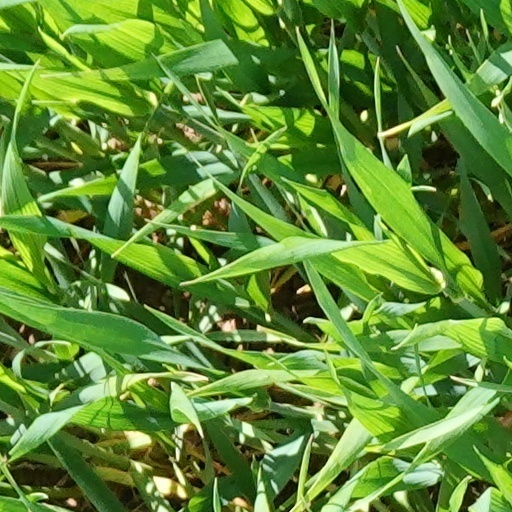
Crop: wheat